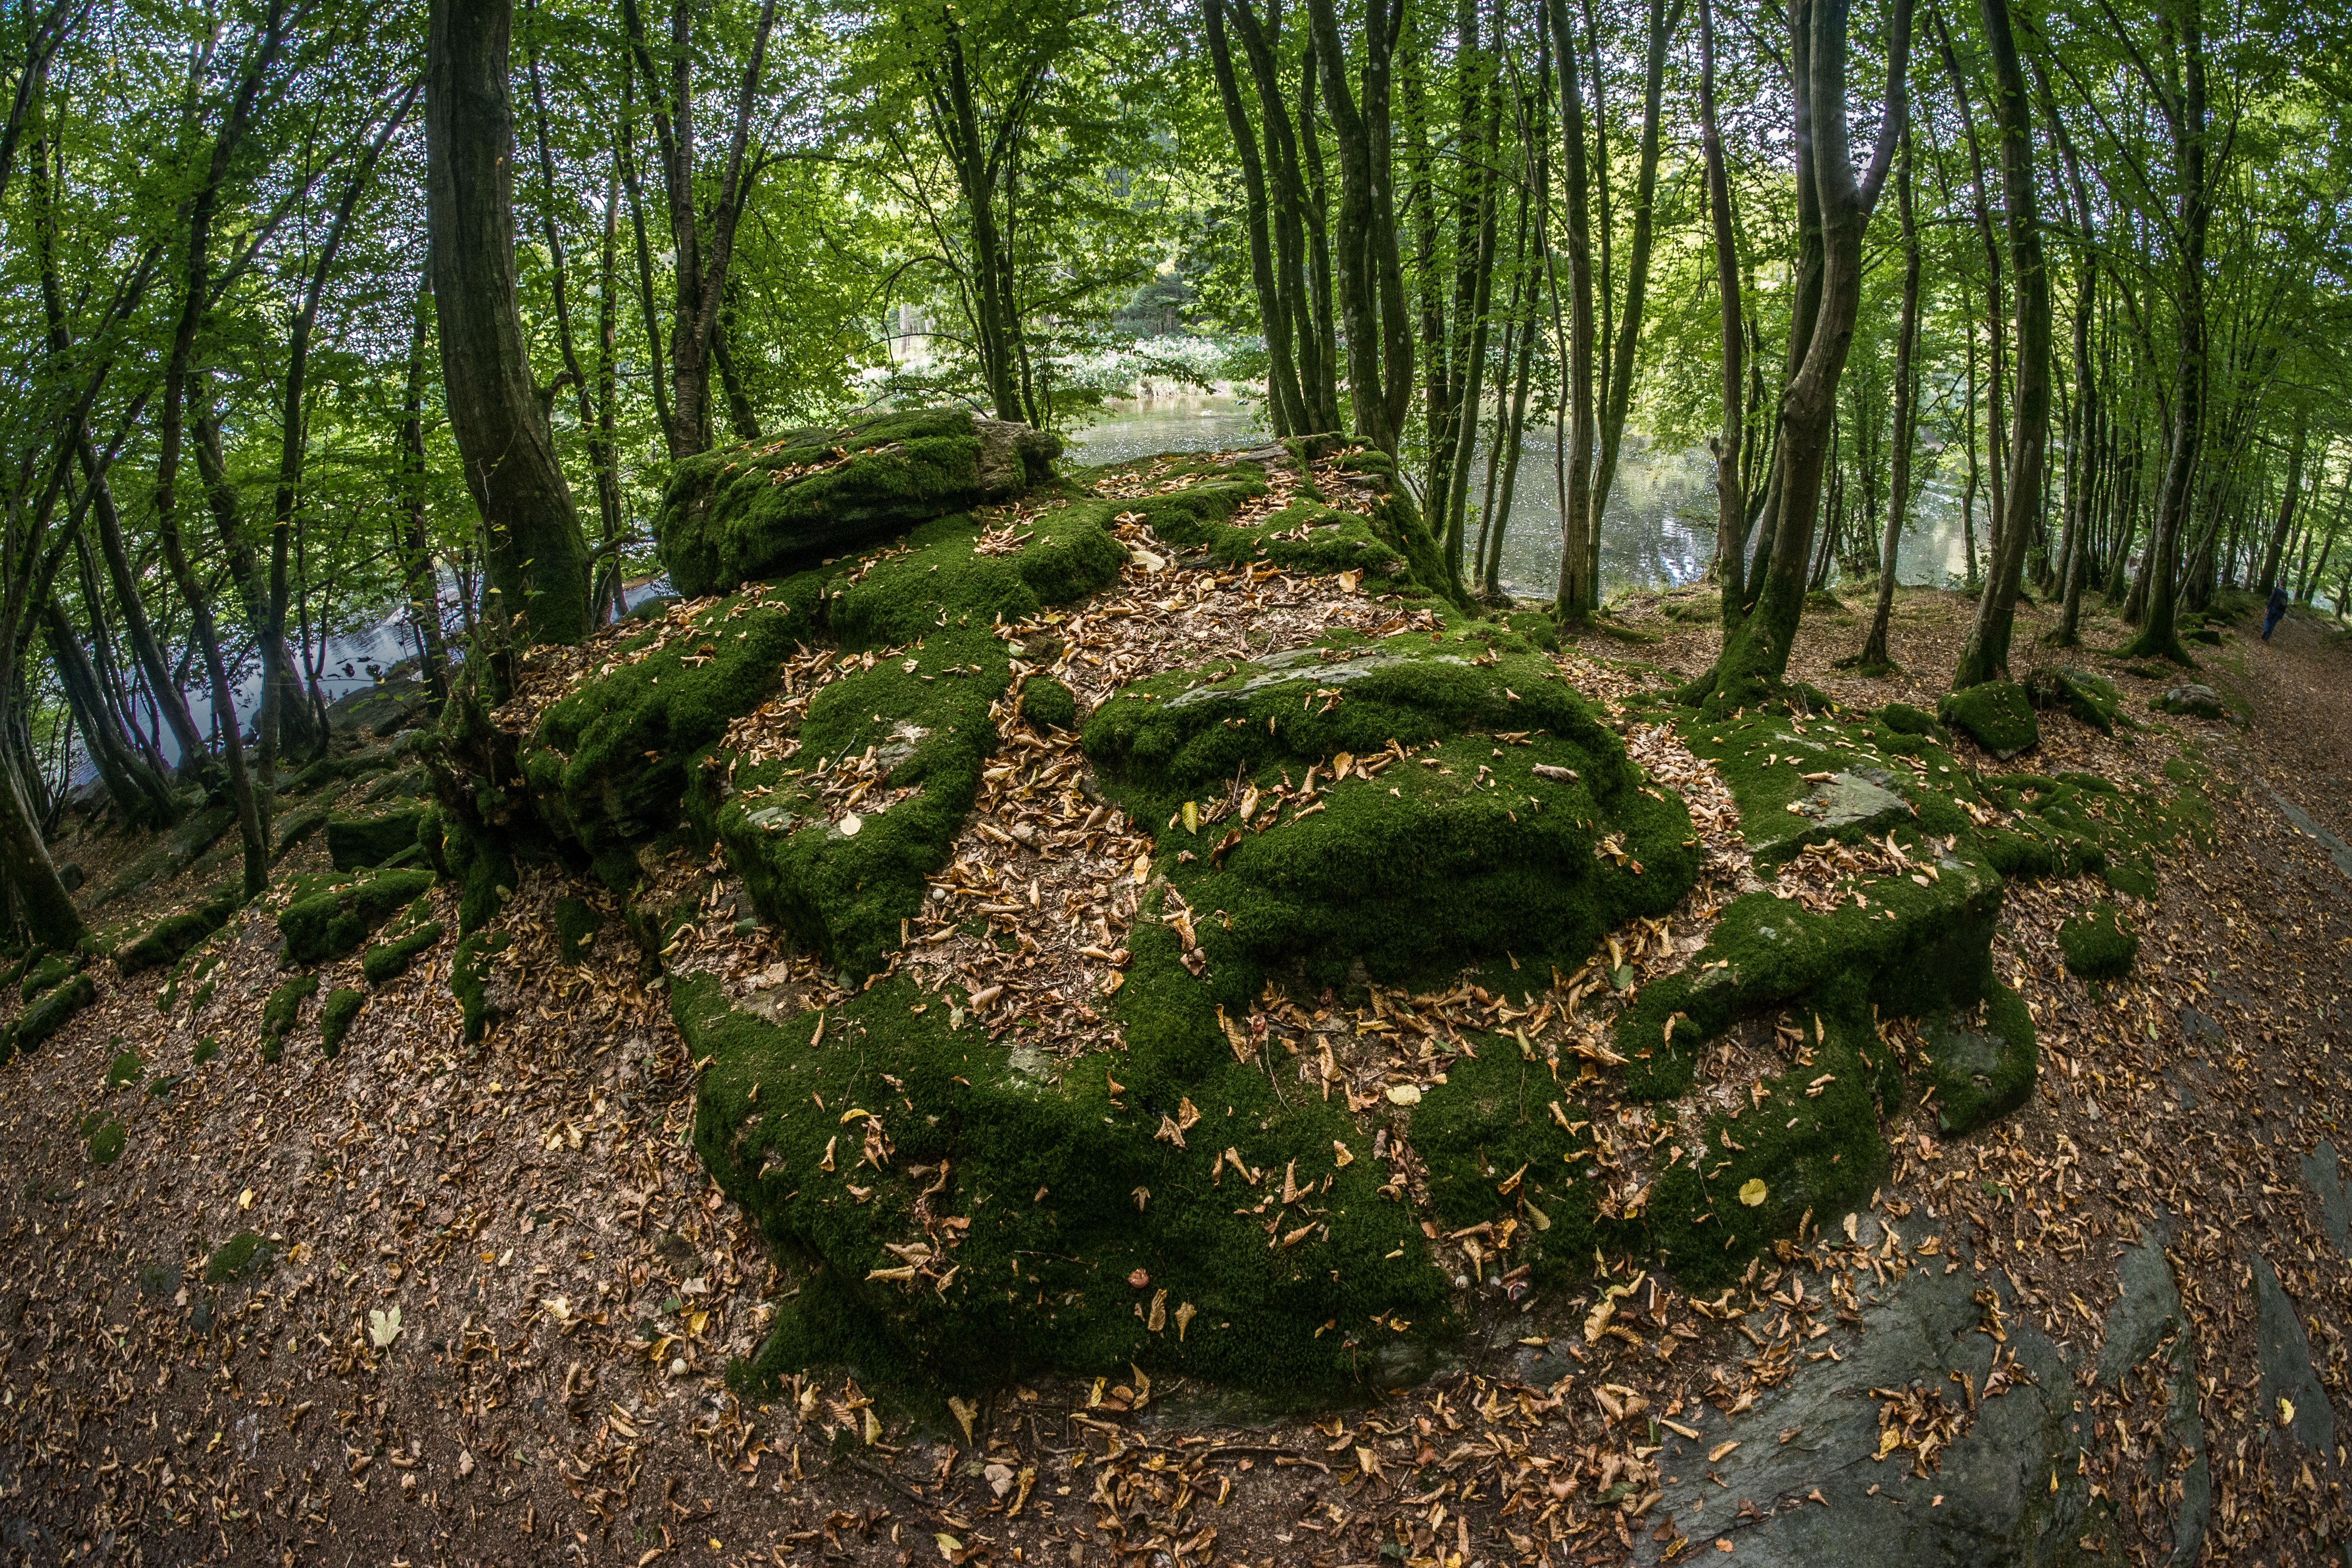
tree, forest, grass, plant, leaf, flower, fujifilm, green, botany, garden, spruce, shrub, deciduous, fisheye, grove, woodland, habitat, ardennes, ecosystem, xa1, semois, biome, natural environment, woody plant, temperate coniferous forest, land plant